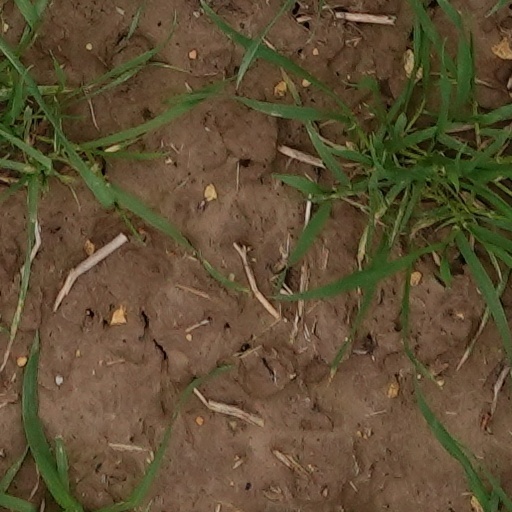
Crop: wheat